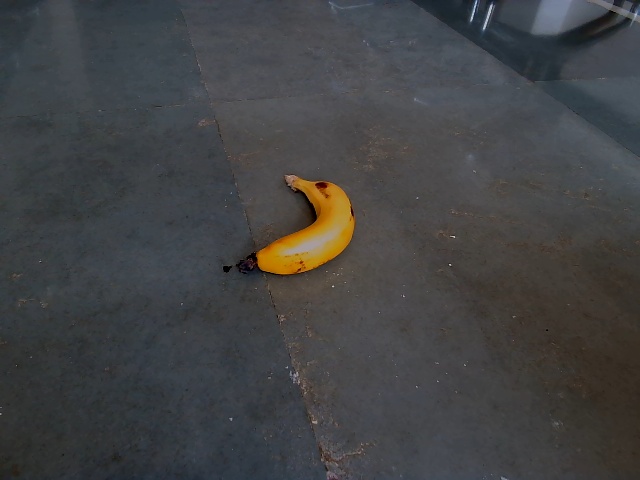
Label: Ripe_Banana